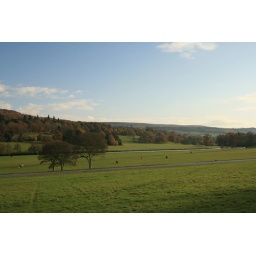
The grounds near Chatsworth house - the River Derwent running through